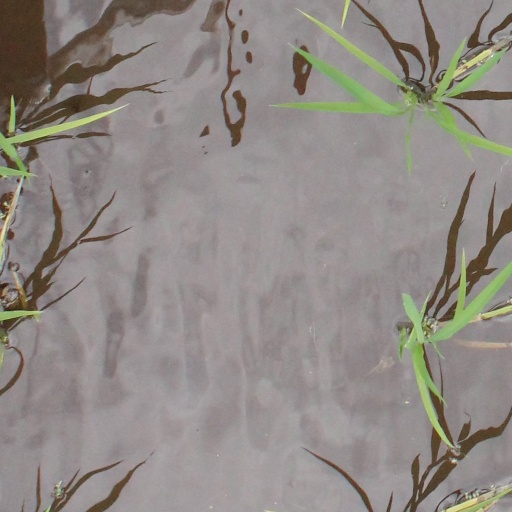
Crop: rice